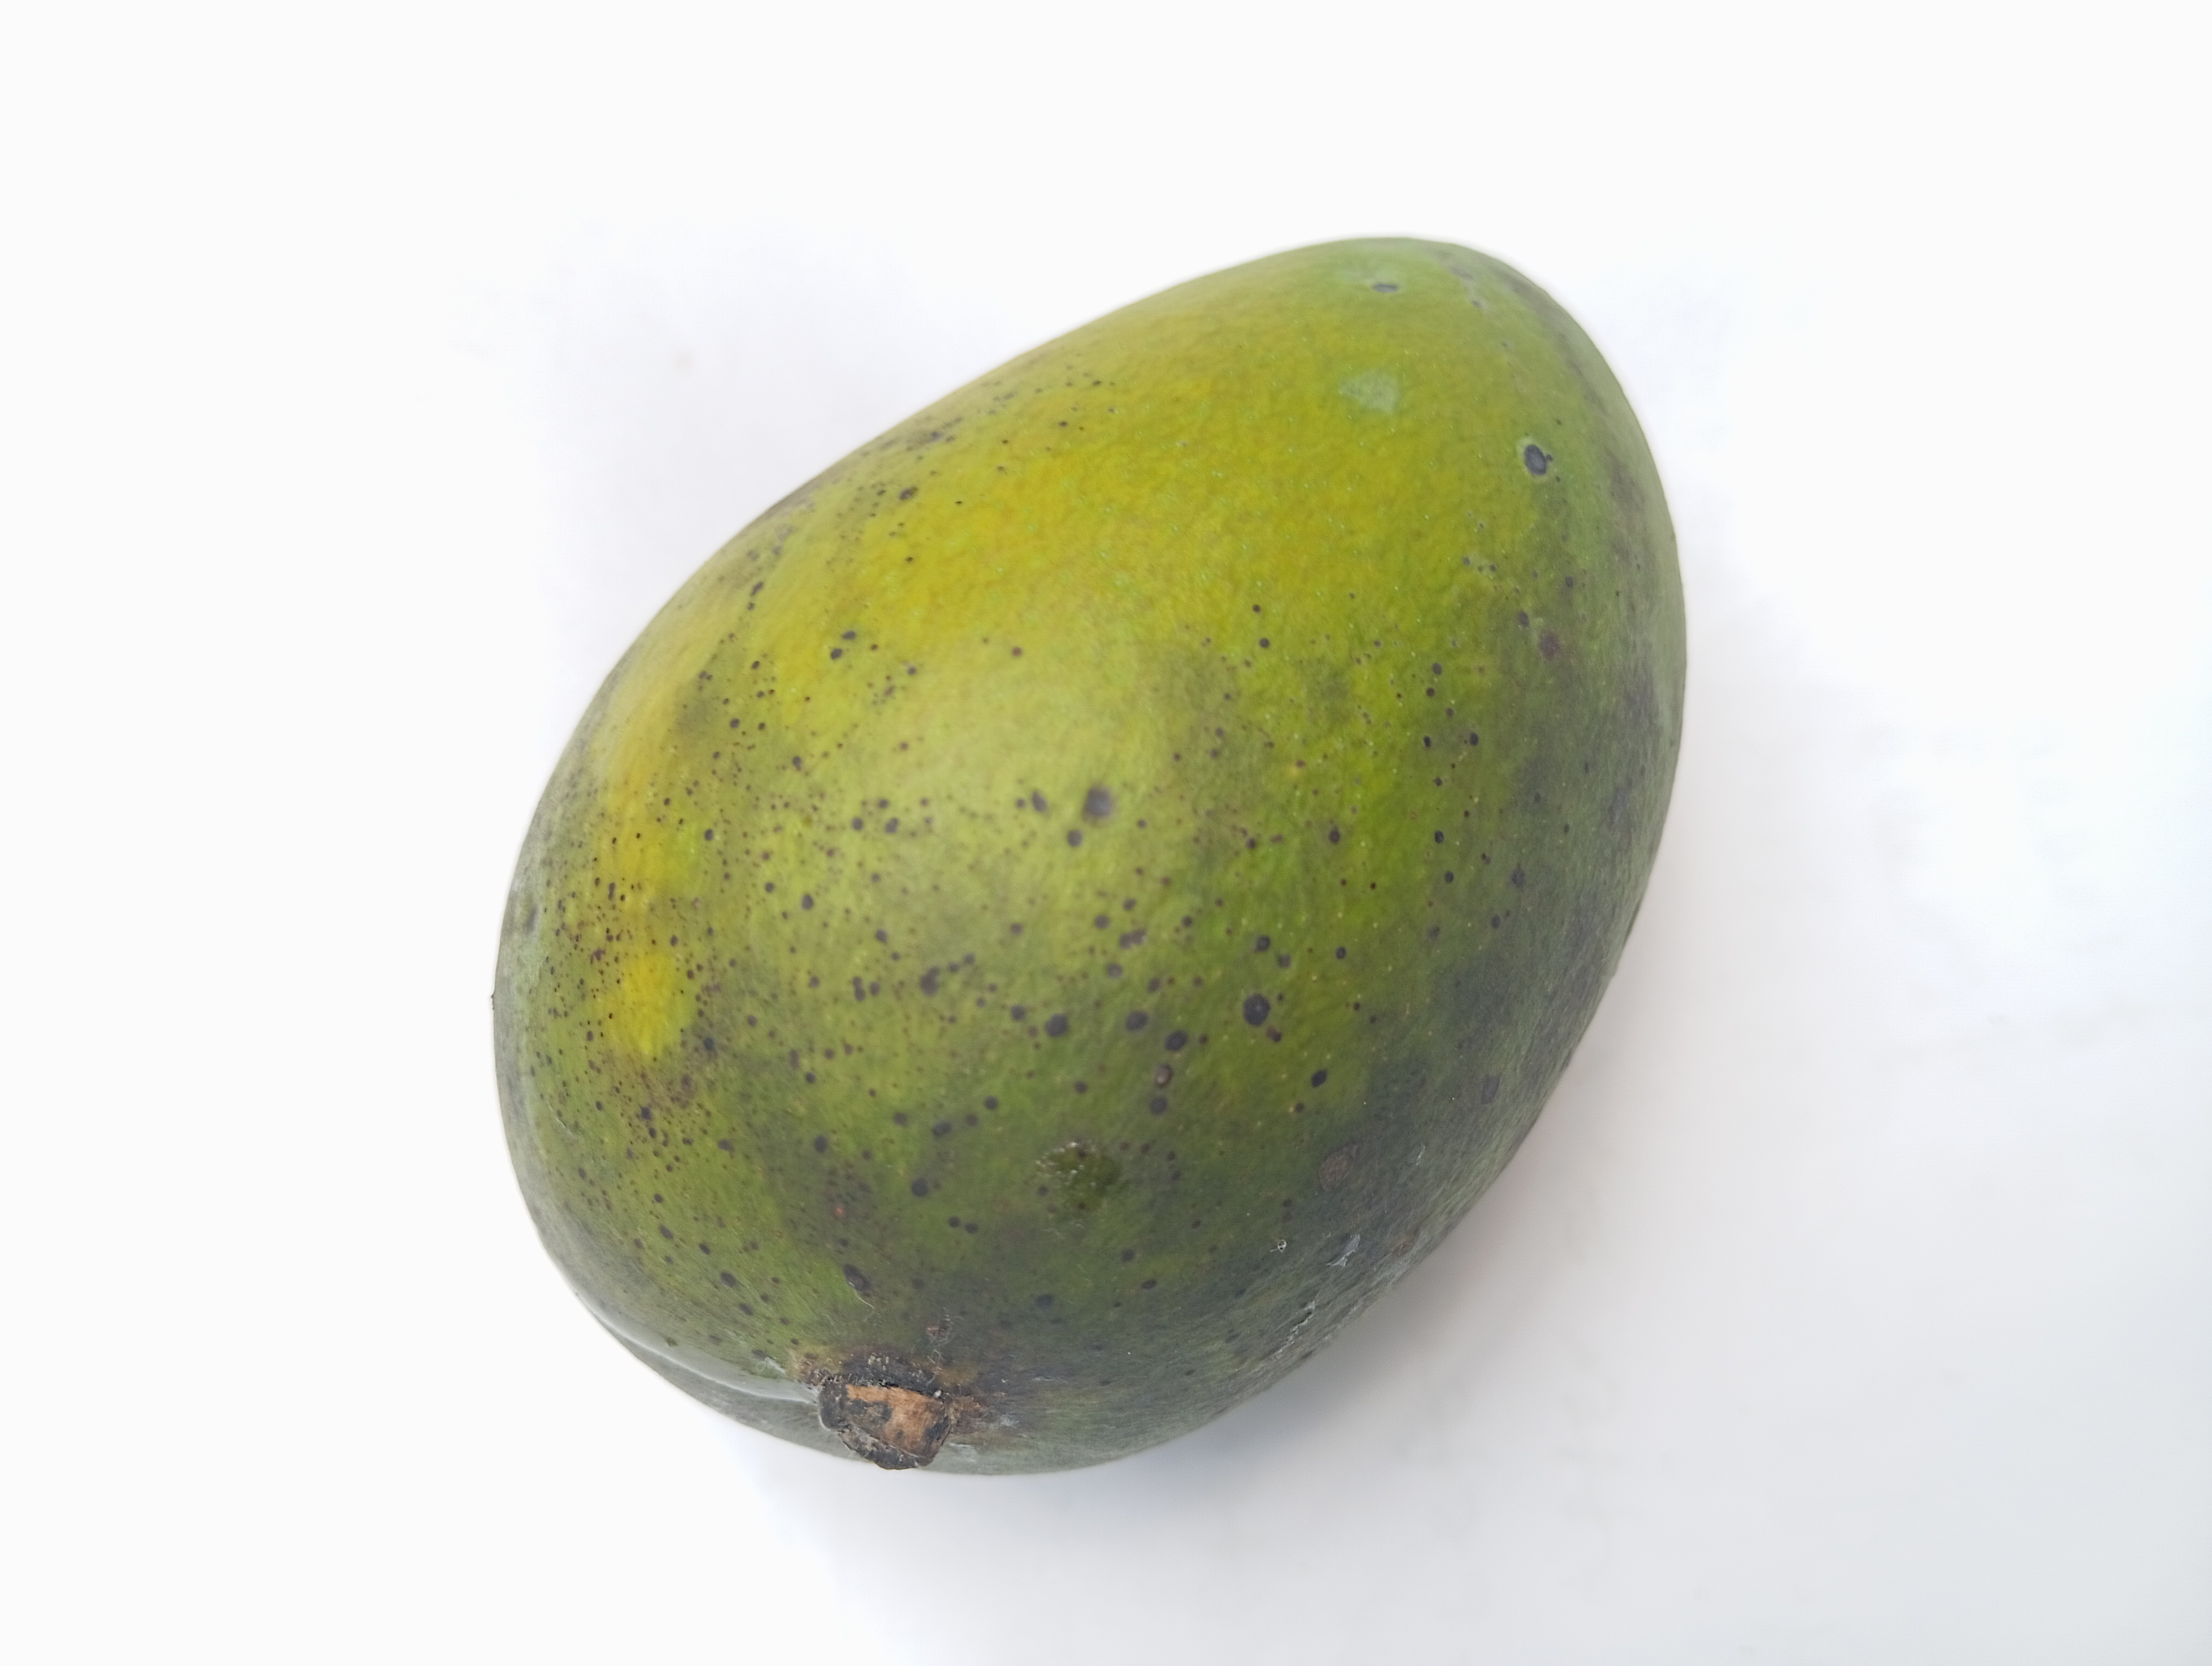
Mango variety: Harivanga